Partitions of Poland

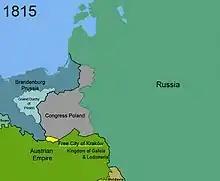
The partition of the Duchy of Warsaw according to the Congress of Vienna; division of Polish territories in 1815

During the Napoleonic Wars and in their immediate aftermath the borders between partitioning powers shifted several times, changing the numbers seen in the preceding table. Ultimately, Russia ended up with most of the Polish core at the expense of Prussia and Austria. Following the Congress of Vienna, Russia controlled 82% of the pre-1772 Commonwealth's territory (this includes its puppet state of Congress Poland), Austria 11%, and Prussia 7%.